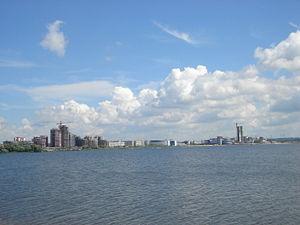
La Kazanka ou Kazansu est une rivière du Tatarstan, en Russie, et un affluent gauche de la Volga.